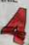
Number: 4